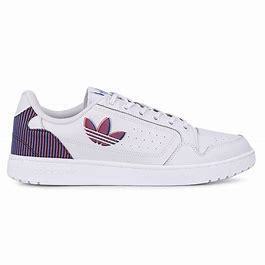
Brand: Adidas
Model: NY 90